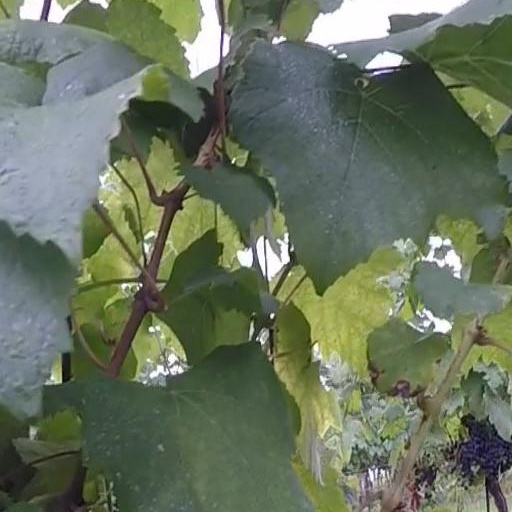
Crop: grape